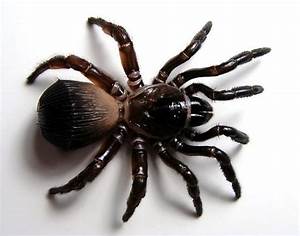
Label: spider